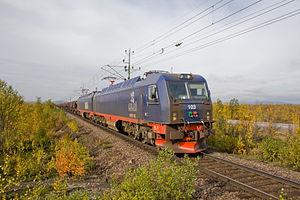
La locomotive électrique IORE est utilisée par la firme minière suédoise Luossavaara-Kiirunavaara Aktiebolag pour le transport du minerai de fer entre ses mines à Kiruna et les ports de Narvik et Luleå. IORE est un acronyme de "iron ore" et se prononce presque en suédois comme l'âne Bourriquet dans Les Aventures de Winnie l'ourson.
Bombardier Inc. est une entreprise multinationale canadienne dont le siège social est situé à Montréal, au Québec. Spécialisée dans la construction de matériels de transports, elle est présente dans la construction aéronautique, dans la construction ferroviaire et, jusqu'à 2006, dans les services financiers. La société a vendu fin 2003 son secteur récréatif à l'entreprise Bombardier Produits récréatifs. En février 2020, Alstom annonce l'acquisition des activités ferroviaires de Bombardier suite aux difficultés rencontrées par l'entreprise canadienne.